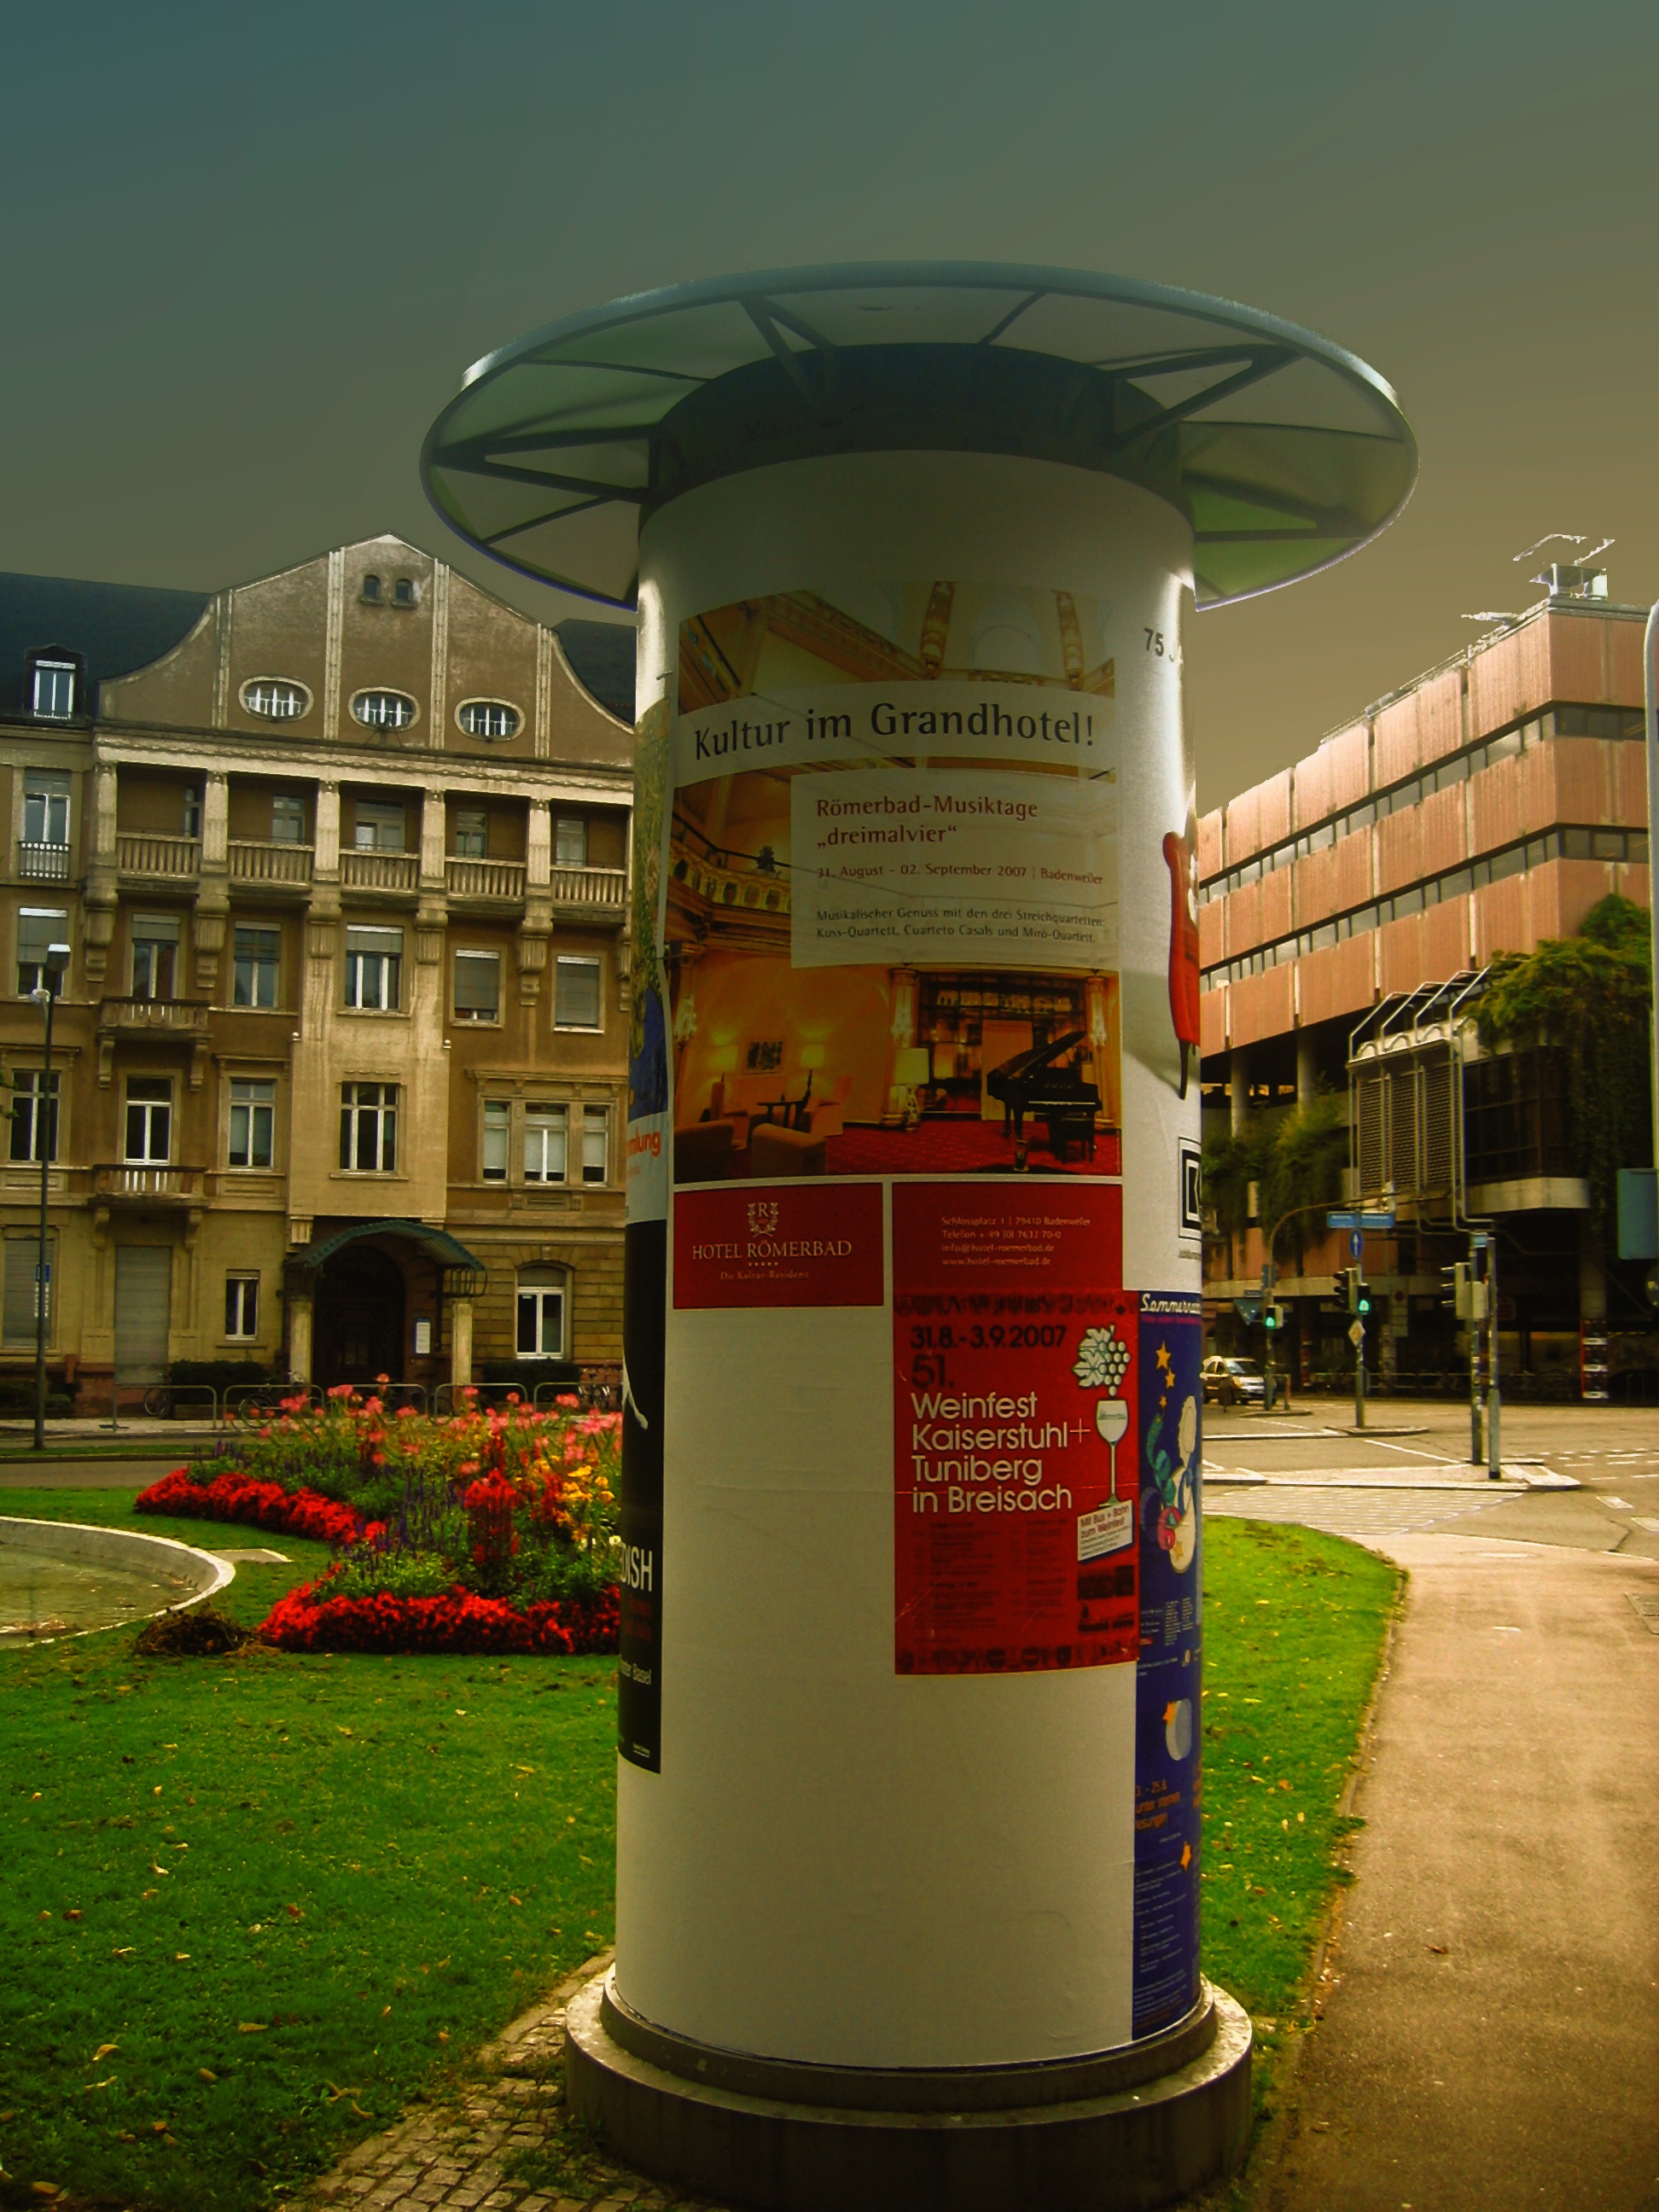
read, road, building, home, advertising, pavement, pillar, show, lighting, illuminated, events, lights, posters, rays, information, notes, copy space, advertising pillar, advertising space, poster advertising, paved, urban area, advertising medium, outdoor structure, litfa, wih